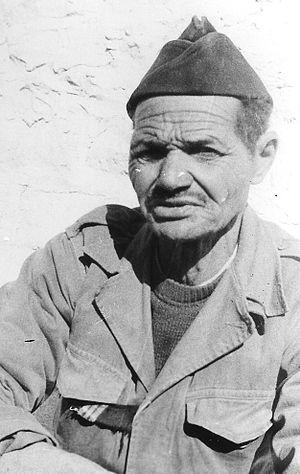
Les Harkis étaient des supplétifs autochtones engagés pendant la guerre d'Algérie par l'armée française, aux côtés de laquelle ils formaient une catégorie de soldats irréguliers.
Un harki, prononcé /ʔaʁki/, désigne, au sens strict, un individu servant en Algérie française dans une formation paramilitaire.